Sydney Howard Gay

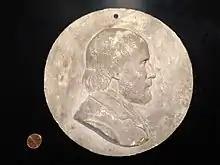
Bas relief of Sydney Howard Gay by Salathiel Ellis, 1865

Several people helped Gay make his office at the "Standard" one of New York City's busiest Underground Railroad depots. His associates included the venerable abolitionist Quaker Isaac T. Hopper, his daughter, Abigail Hopper Gibbons, and her husband, James; Elias Smith; and two African Americans: the "Standard's" printer, William H. Leonard, and Louis Napoleon, who conducted many of the fugitives forwarded to the office from Philadelphia by James Miller McKim and William Still.